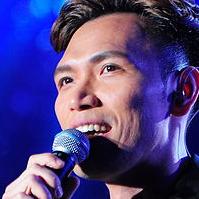
Age: 35